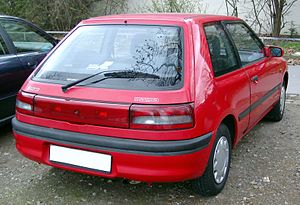
Mazda 323 / 323 (BG, 1989−1996)
Mazda 323 var en lille mellemklassebil fra Mazda bygget i seks generationer mellem starten af 1977 og efteråret 2003. I Japan hed modellen Mazda Familia og i Nordamerika hed den i starten Mazda GLC.